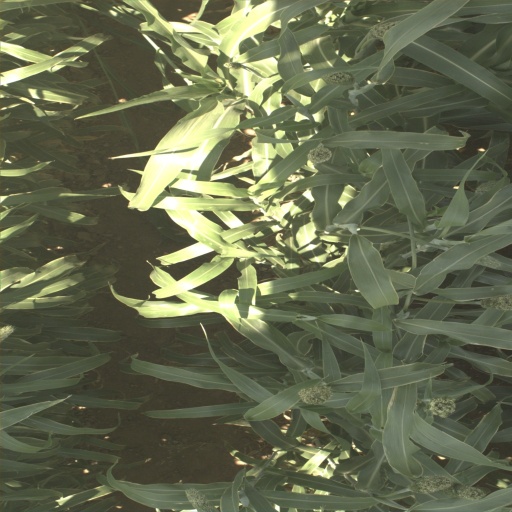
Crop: sorghum